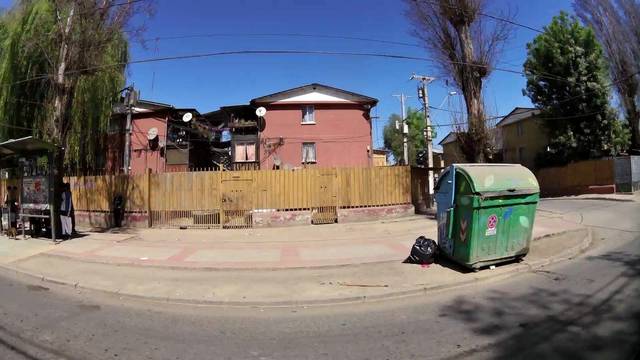
Region: Chile
Coordinates: -33.365, -70.75